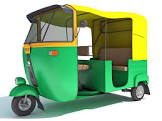
Vehicle type: Auto Rickshaws